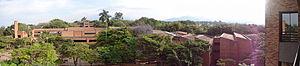
Cali, officiellement Santiago de Cali, est une ville située dans l'ouest de la Colombie. C'est la capitale du département de Valle del Cauca. Avec ses 2 500 000 habitants, Cali se place au troisième rang des villes les plus peuplées de Colombie.